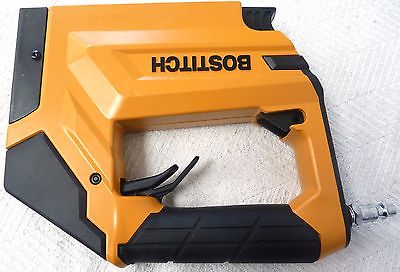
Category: stapler